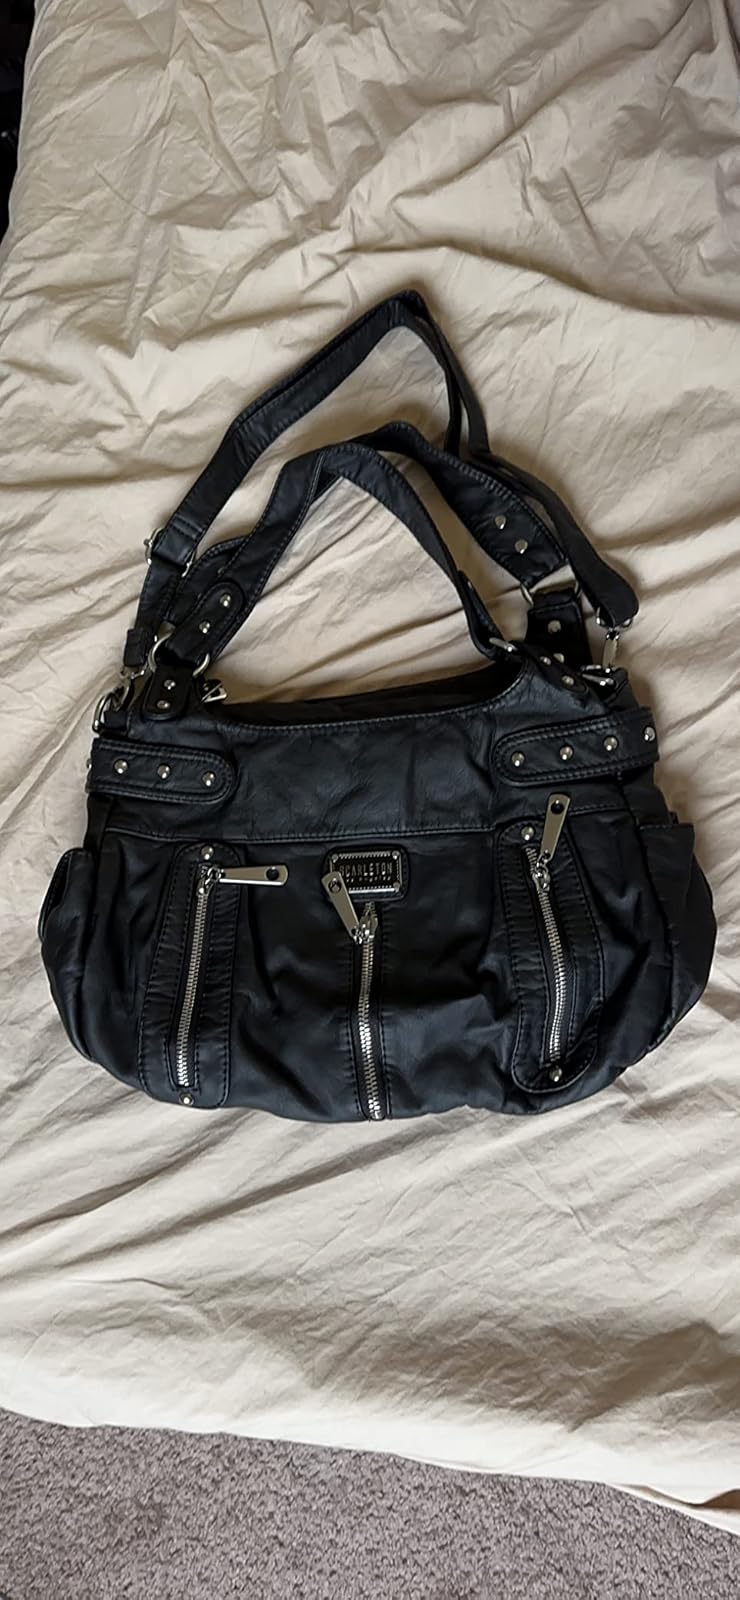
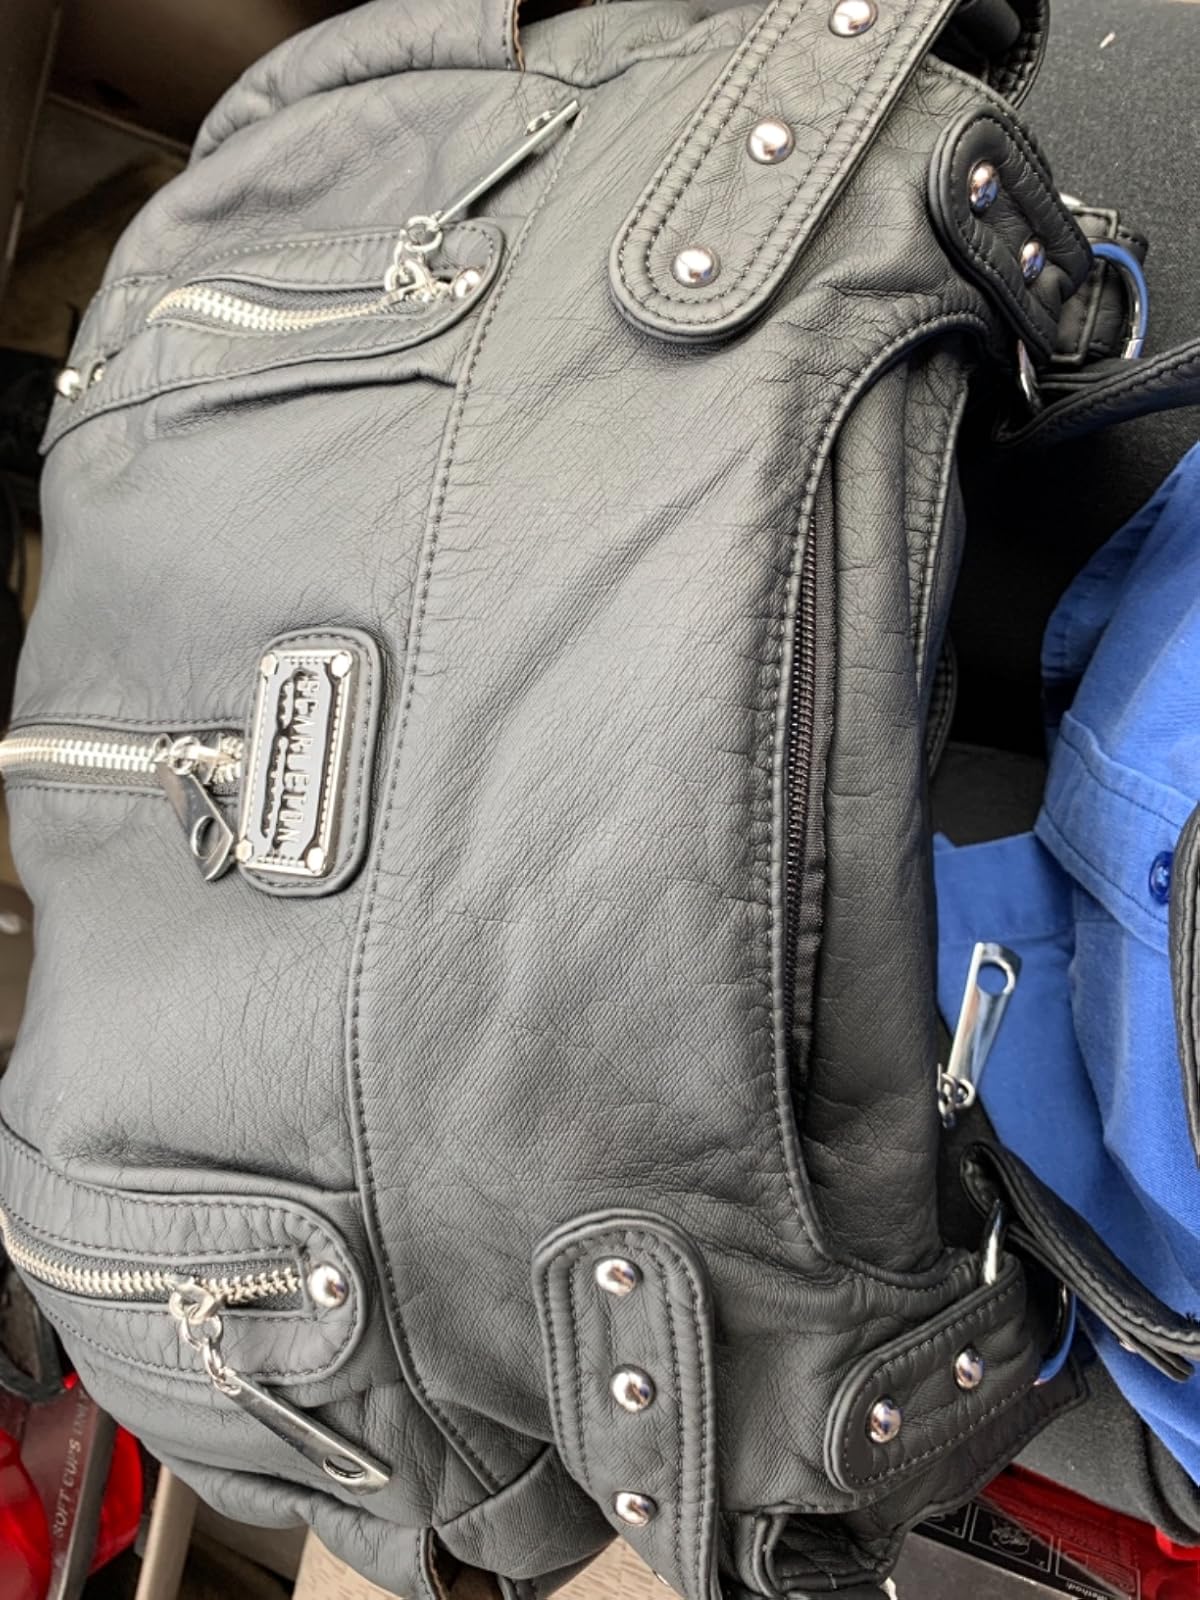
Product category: accessories_handbag
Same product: yes